Leproplaca

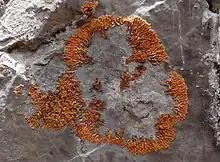
"Leproplaca cirrochroa" in the Tatra Mountains

Sexual structures are infrequent in "Leproplaca". When present, the apothecia retain a rim of thallus tissue (a persistent ) around a deep-orange, flat . Inside the fruit body, slender, colourless threads (paraphyses) are close together and have only slightly swollen tips, while each ascus produces two narrowly ellipsoidal spores. These ascospores are : a thin internal wall divides them into two compartments, giving a dumb-bell outline under the microscope. No specialised asexual structures (conidiomata) have been observed. All species turn purple when treated with potassium hydroxide solution (the K test), reflecting the presence of anthraquinone pigments, chiefly parietin, which are also responsible for the thallus's yellow-orange colouration.